Homology (biology)

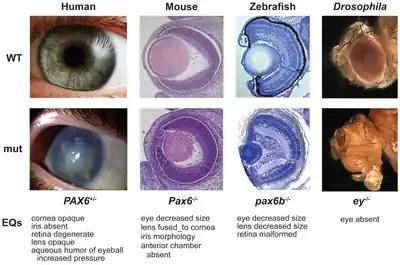
"pax6" alterations result in similar changes to eye morphology and function across a wide range of taxa.

Homologies provide the fundamental basis for all biological classification, although some may be highly counter-intuitive. For example, deep homologies like the "pax6" genes that control the development of the eyes of vertebrates and arthropods were unexpected, as the organs are anatomically dissimilar and appeared to have evolved entirely independently.